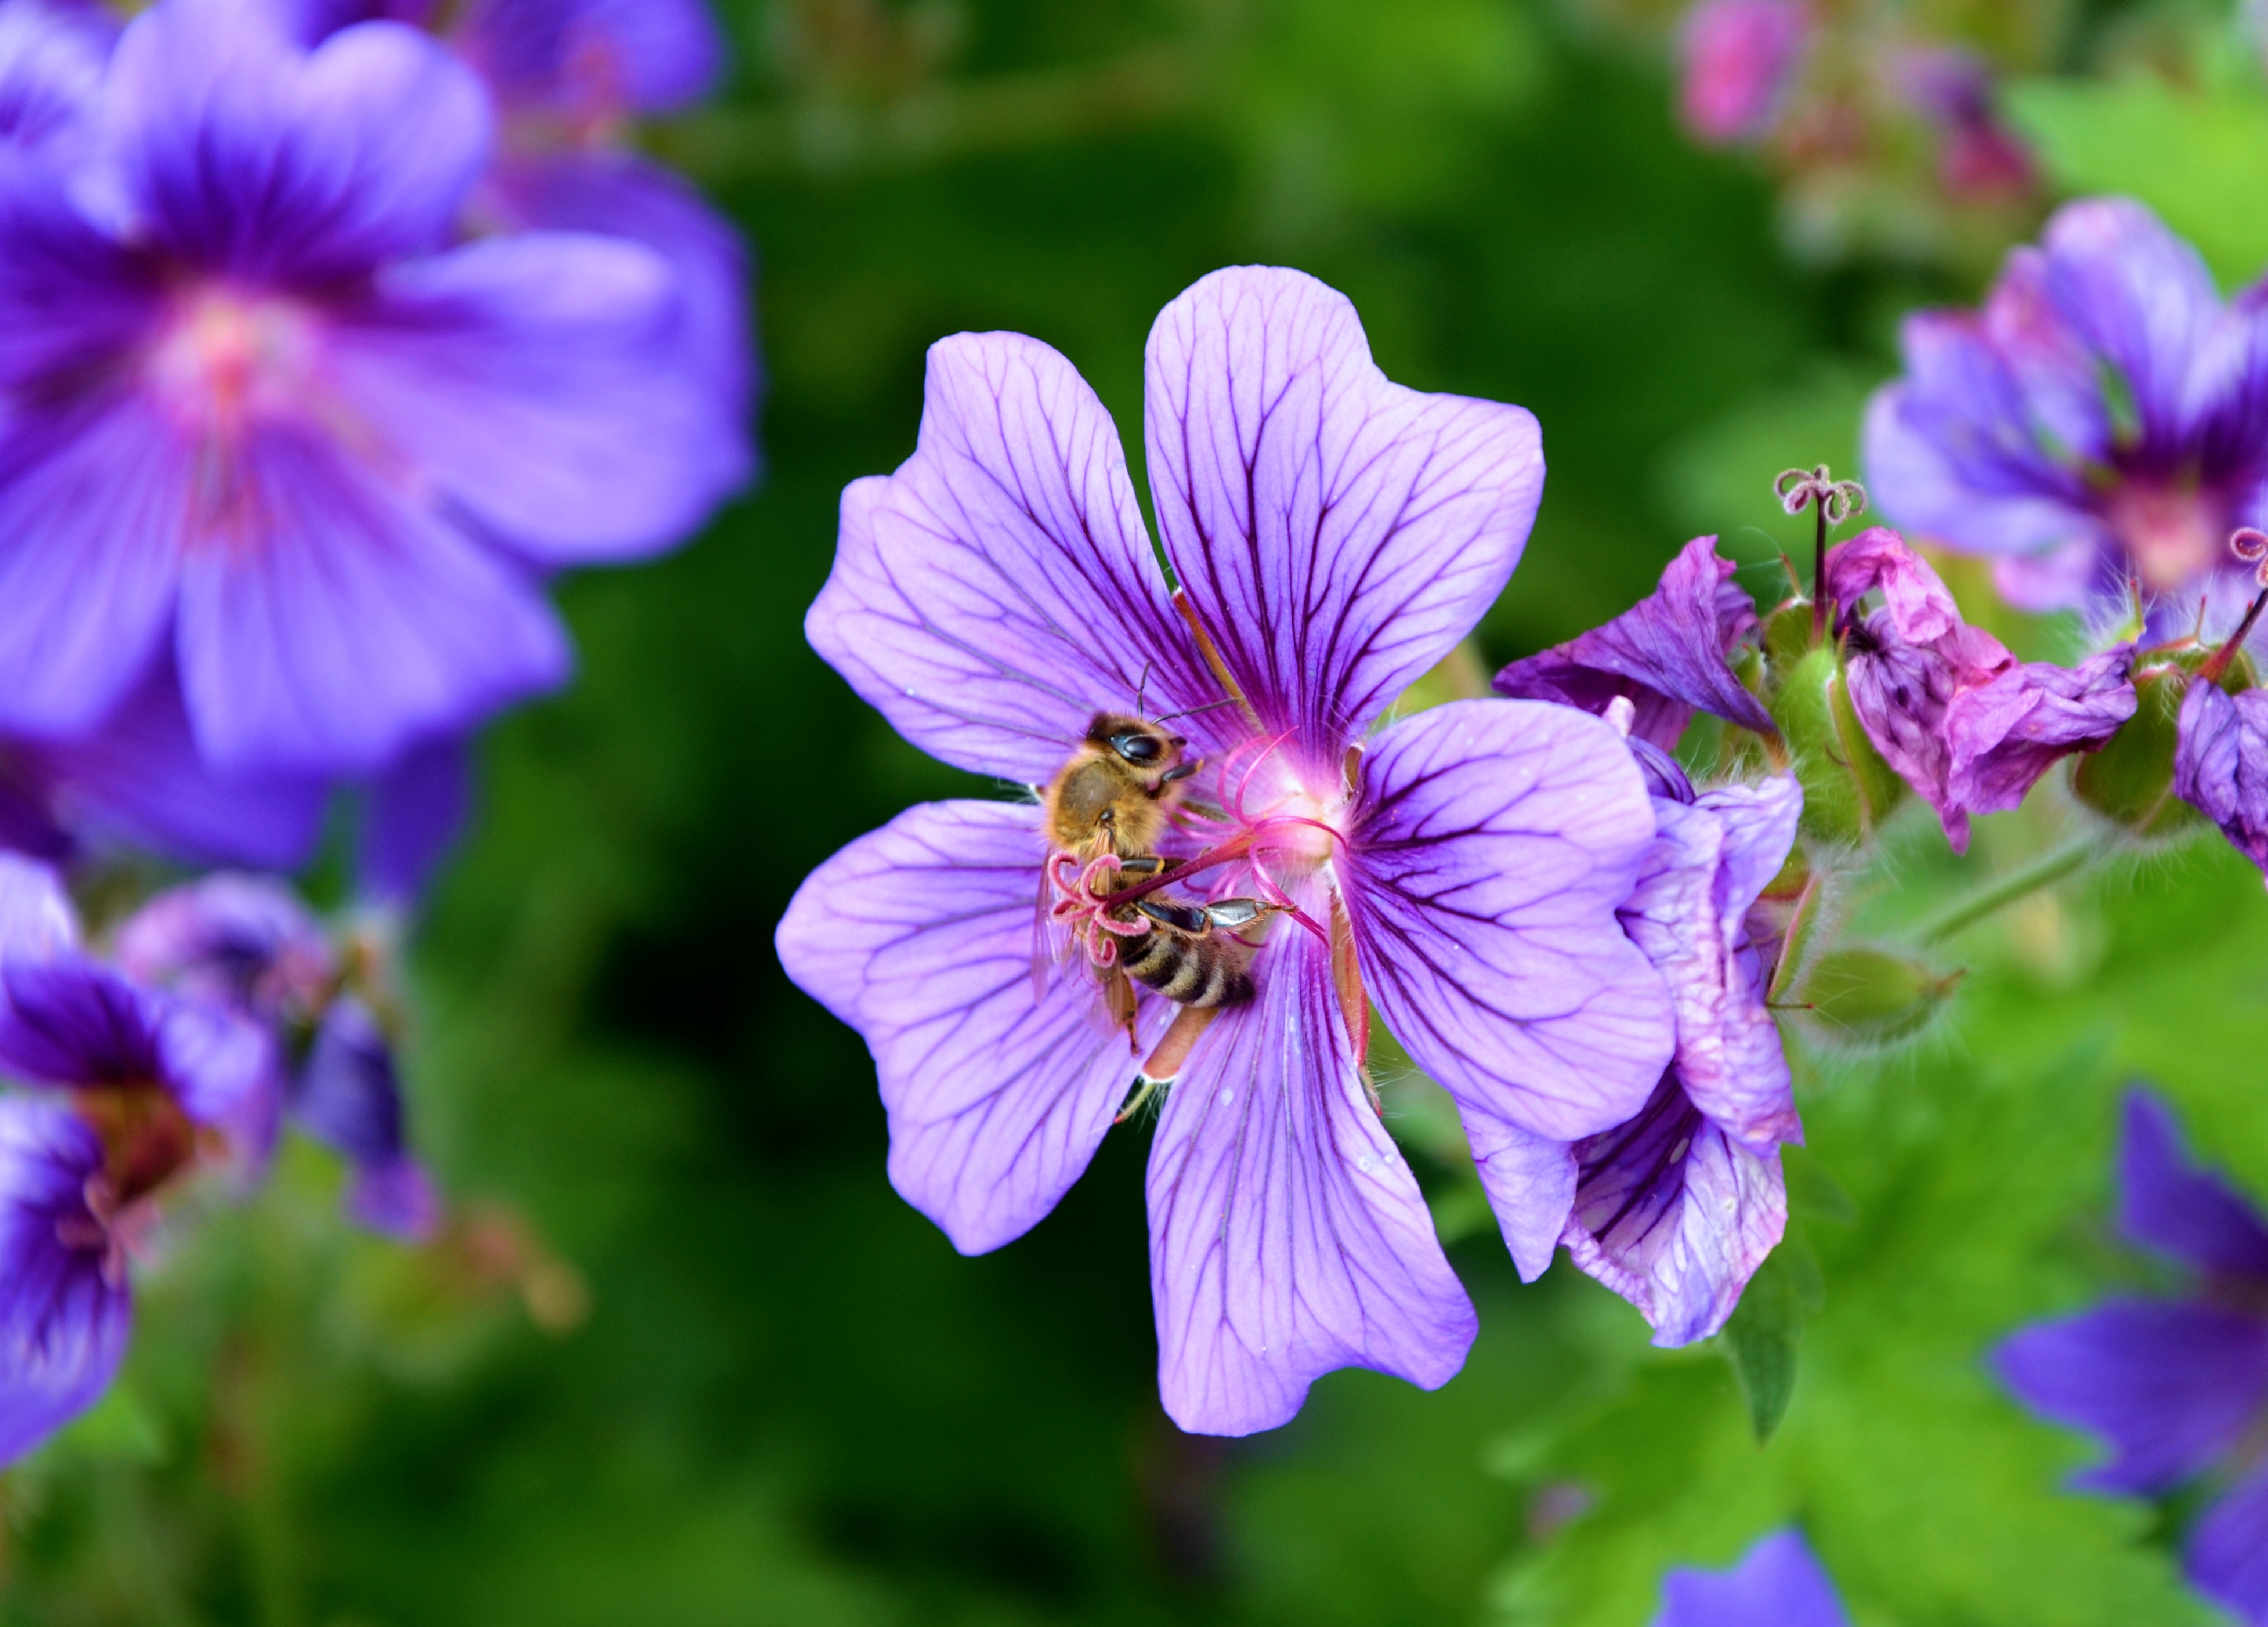
blossom, plant, flower, petal, bloom, pollen, spring, insect, botany, close, flora, wildflower, geranium, bee, nectar, cranesbill, macro photography, insect macro, flowering plant, bee pollen, geraniaceae, geranium cinereum, annual plant, land plant, violet family, geraniales